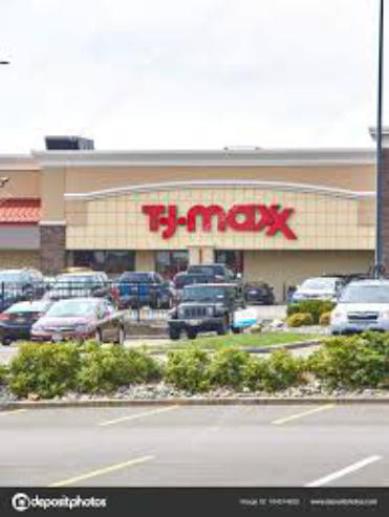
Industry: Others